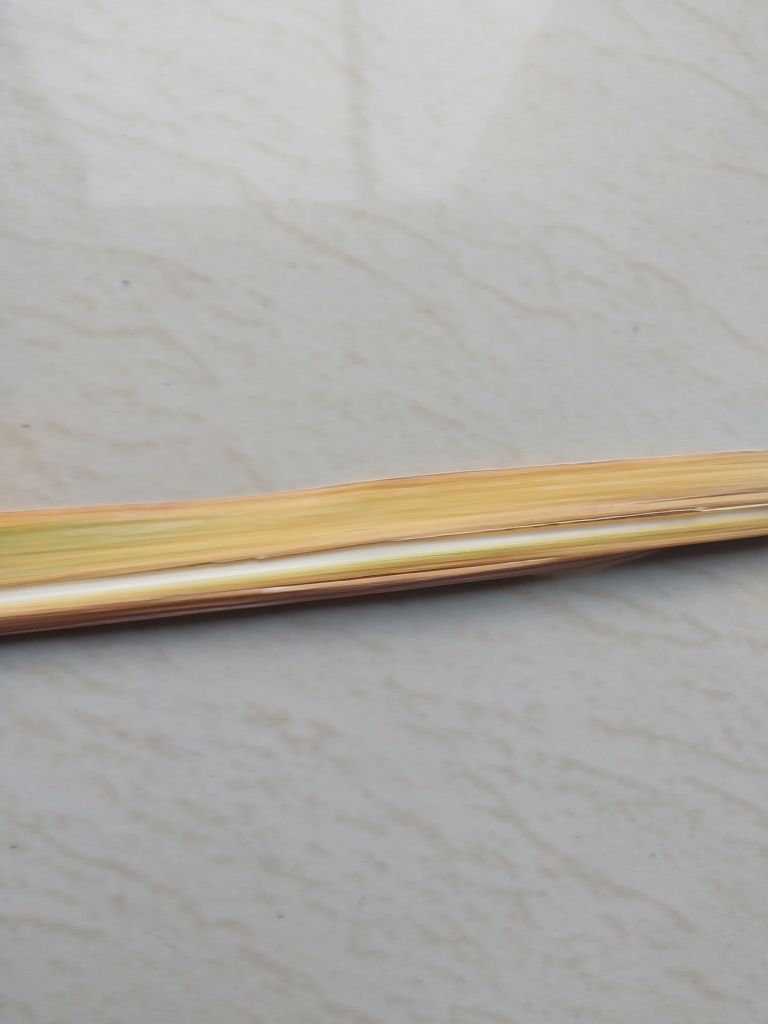
Label: Yellow Leaf